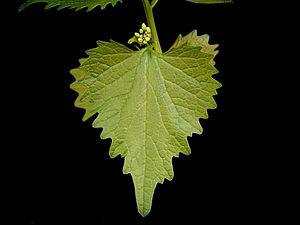
L'Alliaire officinale ou Herbe à ail est une plante herbacée bisannuelle de la famille des Brassicacées, envahissante au Canada et aux États-Unis.